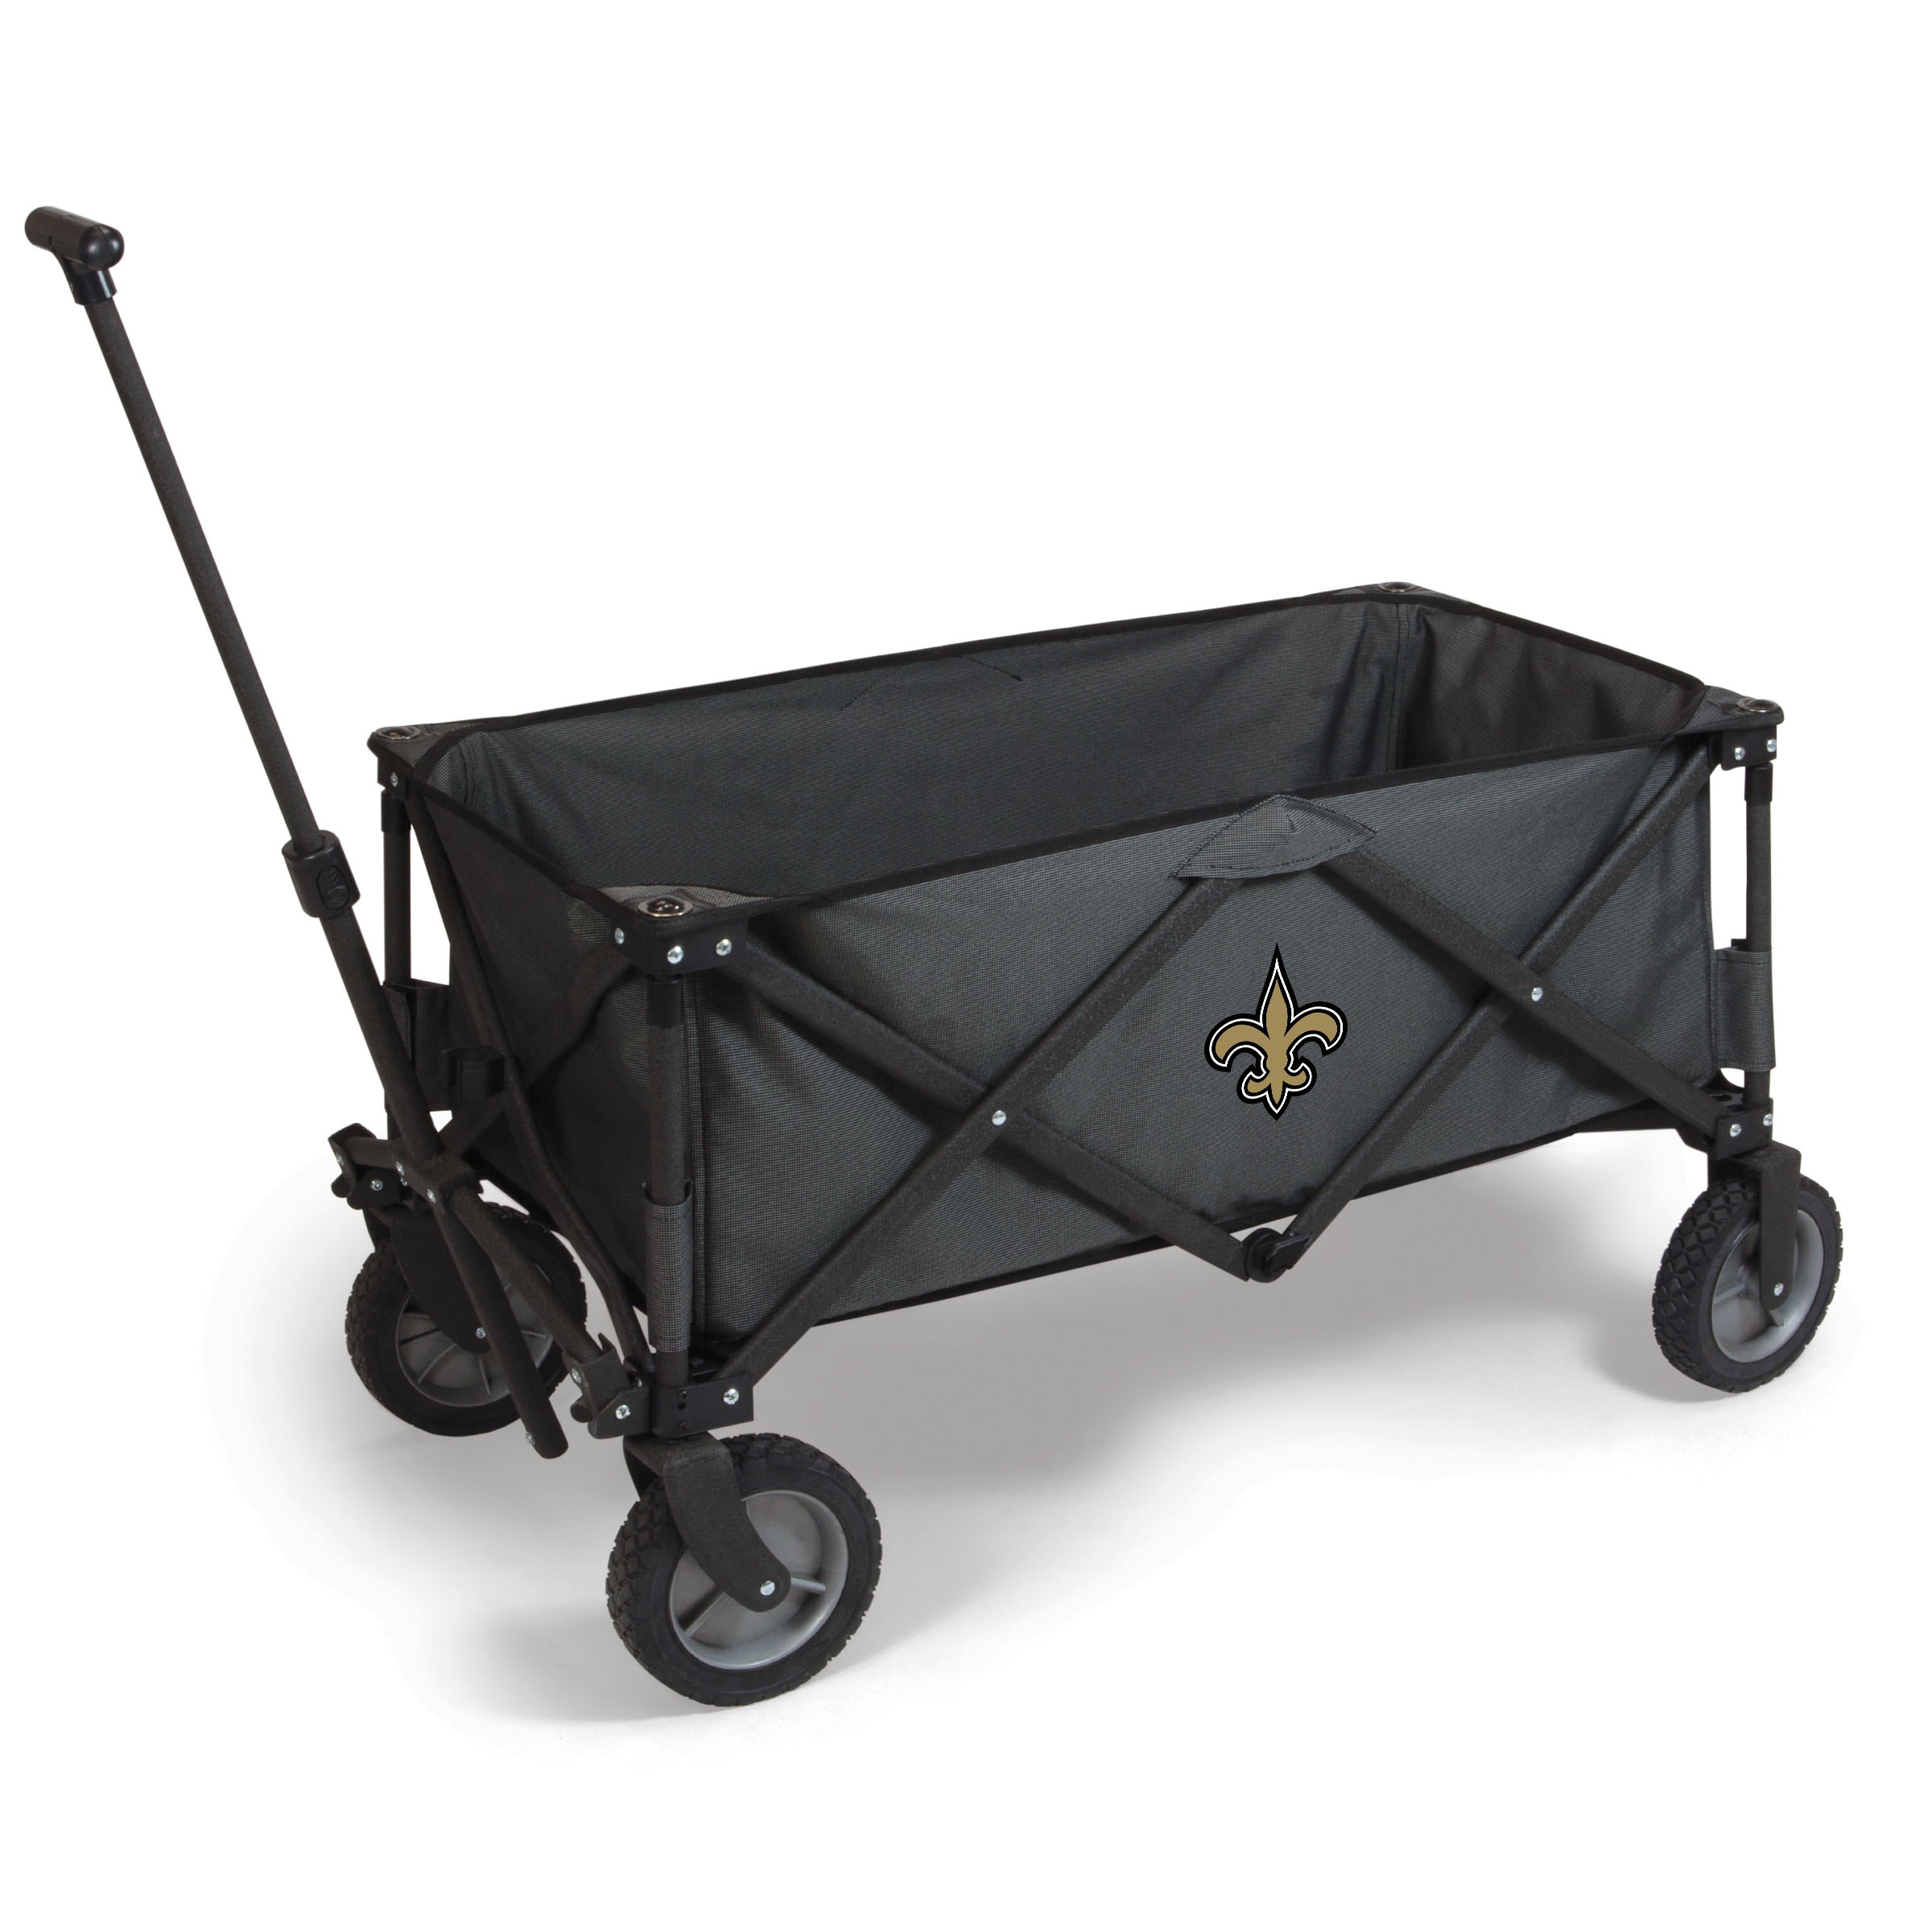
New Orleans Saints - Adventure Wagon Portable Utility Wagon
Save your back with the Adventure Wagon Folding Wagon, a sturdy utility wagon with endless uses and a rugged 225 lb weight capacity. With a powder-coated steel frame and durable two-tone polyester canvas for hauling everything you need, this all terrain folding collapsible wagon can take you everywhere from beach picnics to camping to shopping for groceries at your local farmer’s market. This beach wagon packs away compactly, sets up easily, and has a telescoping handle for ease of use. A zippered, hanging storage pocket inside the cart is perfect for your phone and other delicate items. Is there anywhere this sport utility wagon can’t go?! Well, we can't think of anywhere!
Brand: Oniva
Category: Sporting Goods > Athletics > General Purpose Athletic Equipment > Exercise & Gym Mat Storage Racks & Carts > Exercise & Gym Mat Storage Carts